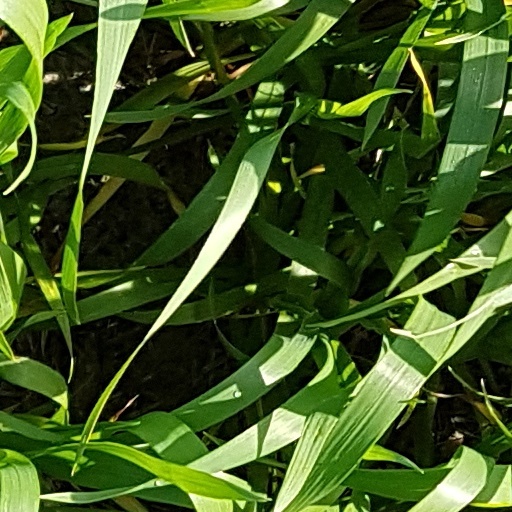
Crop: wheat